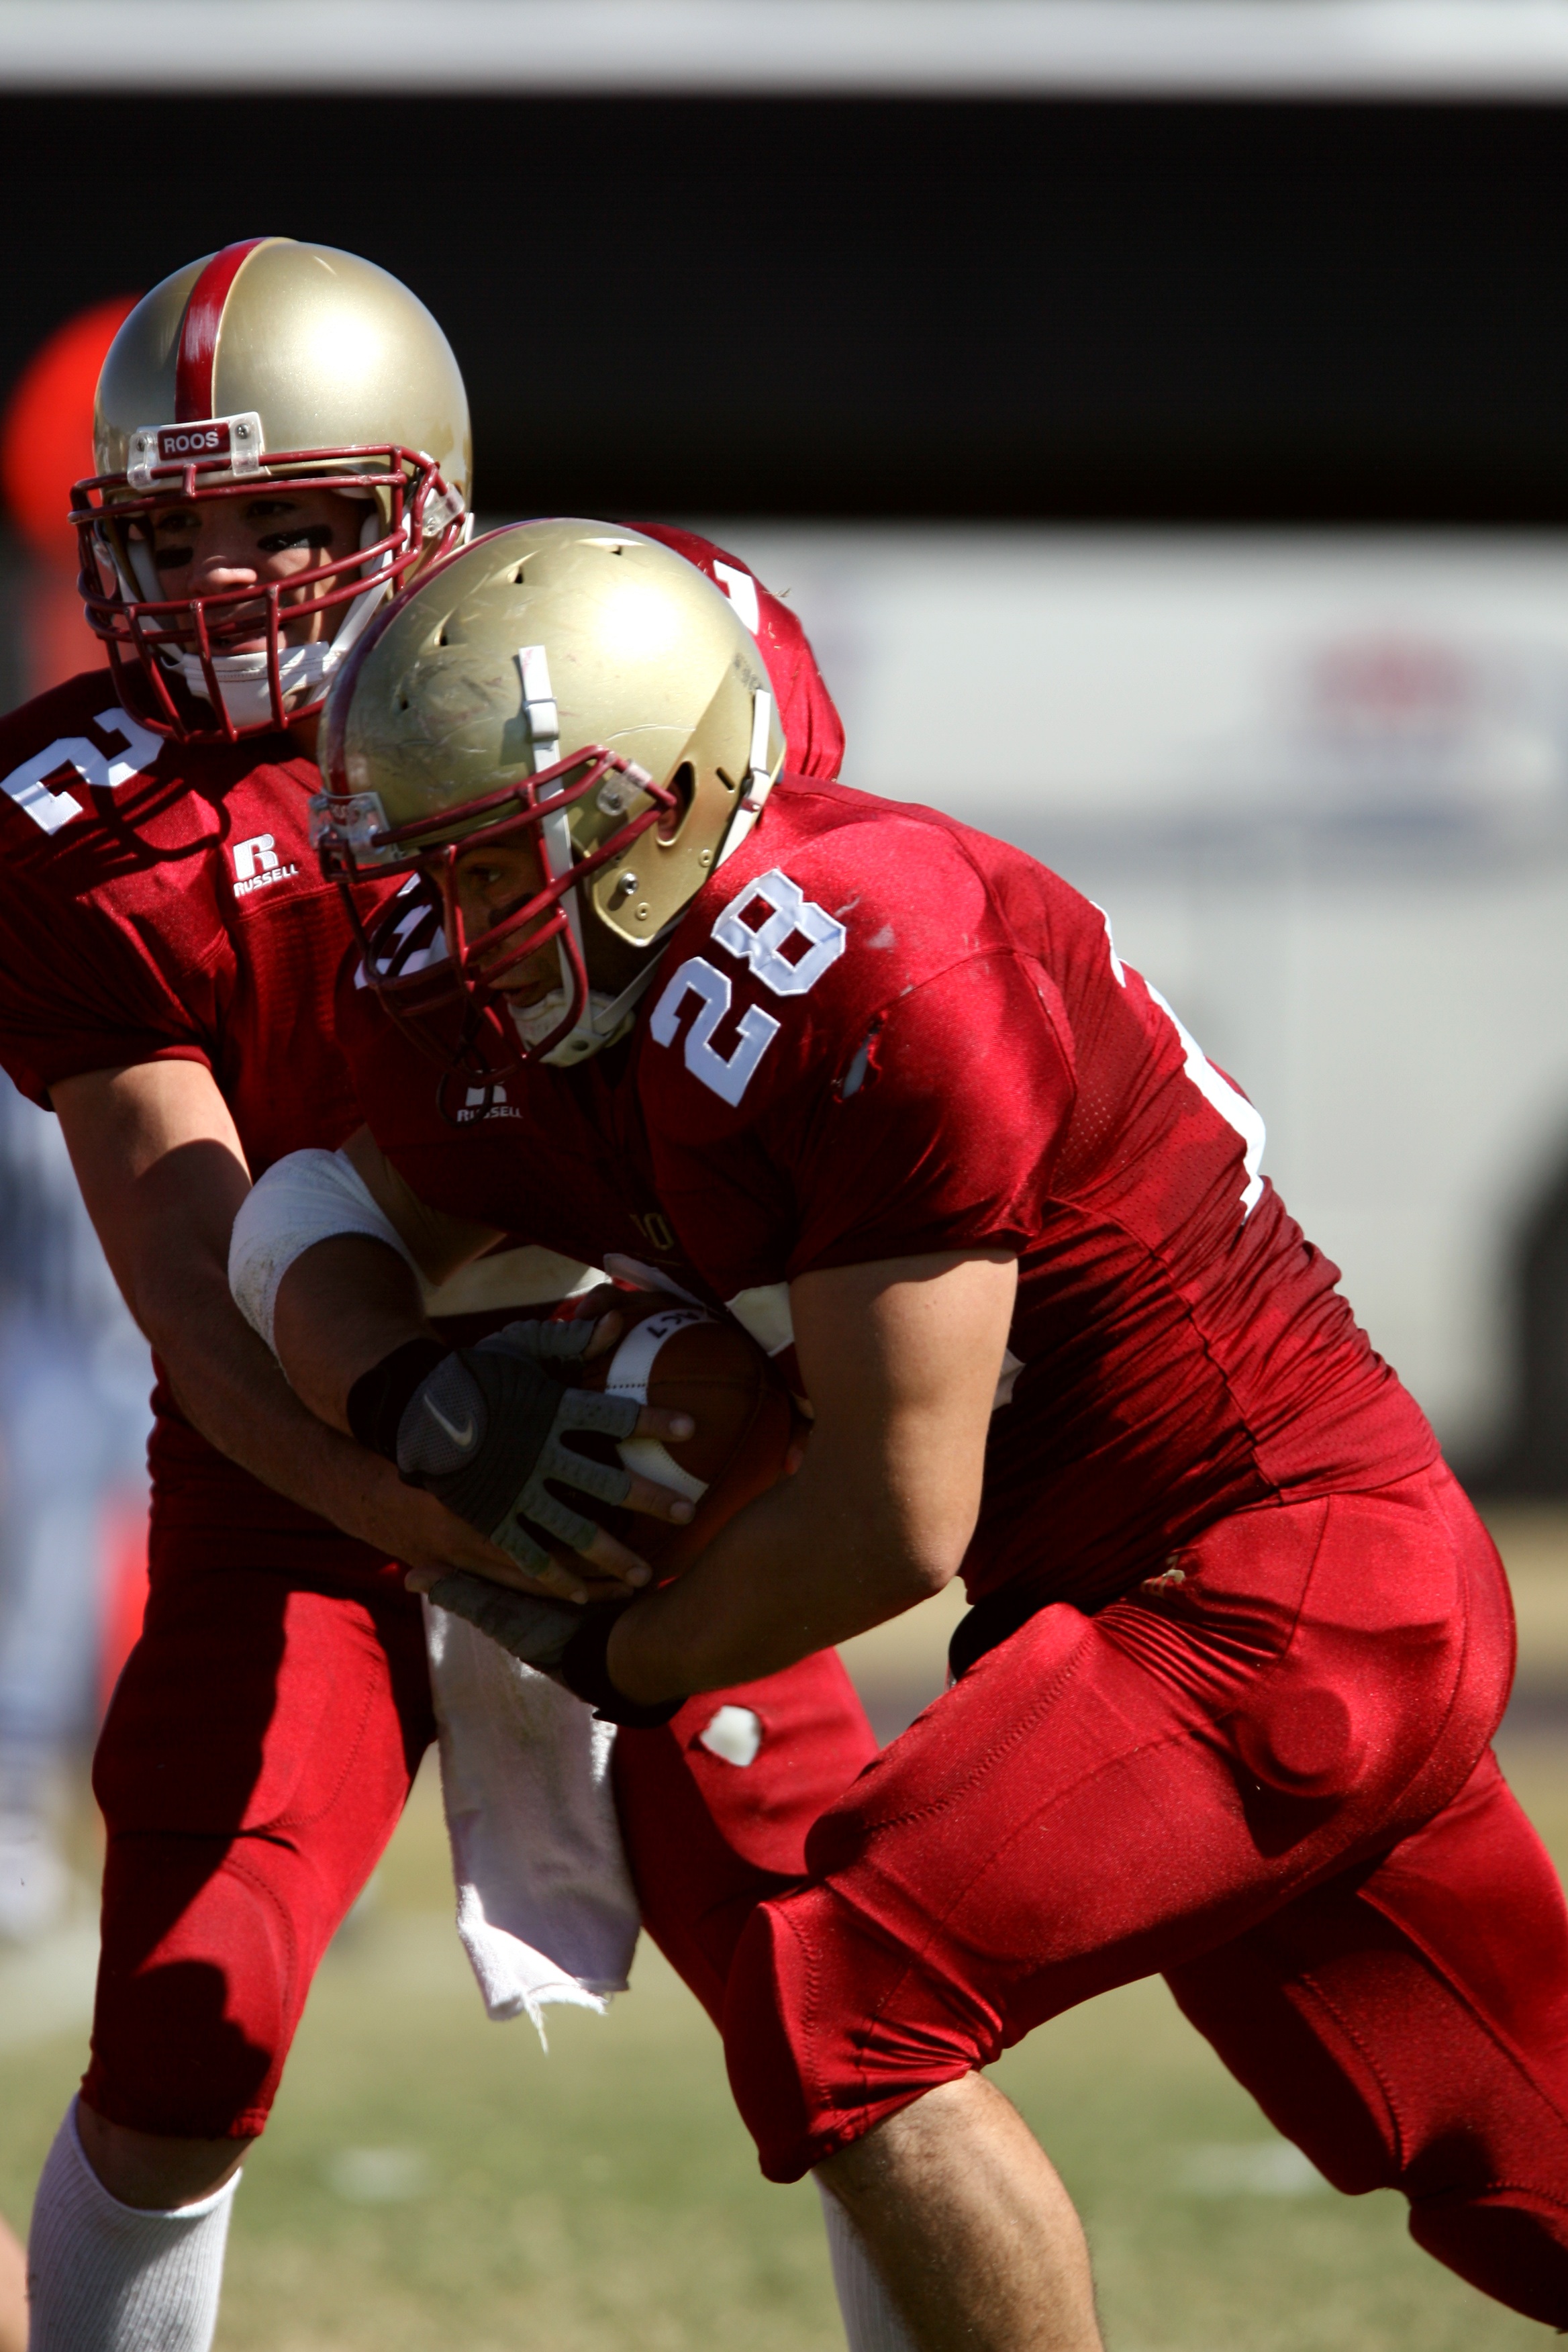
outdoor, sport, field, game, play, male, red, athletic, action, soccer, football, player, competition, team, american football, sports, helmet, ball, texas, college, athlete, texan, tackle, football player, ball carrier, running back, football game, quarterback, pigskin, team sport, action photo, hand off, football equipment and supplies, gridiron football